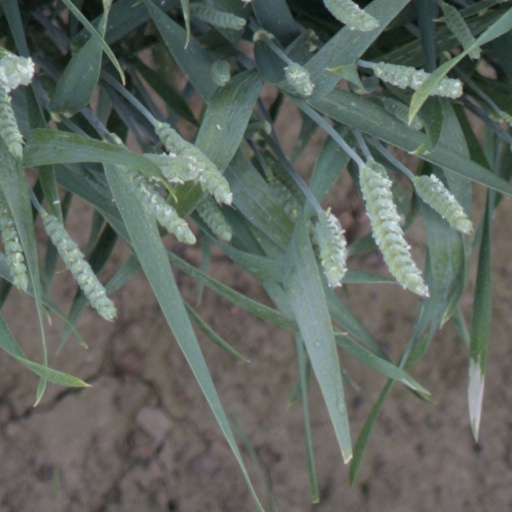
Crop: wheat